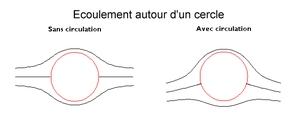
Ecoulement autour d'un cercle, Image personnelle
La portance aérodynamique est la composante de la force subie par un corps en mouvement dans un fluide qui s'exerce perpendiculairement à la direction du mouvement. Cela concerne les aérodynes.